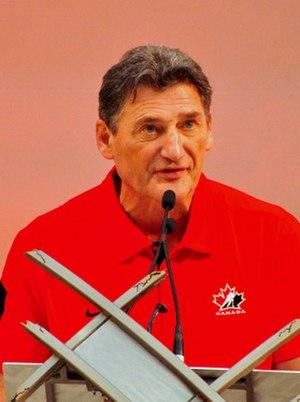
Les Giants de Vancouver sont une franchise de hockey sur glace junior-majeur du Canada localisée à Vancouver en Colombie-Britannique et évoluant au sein de la Ligue de hockey de l'Ouest.